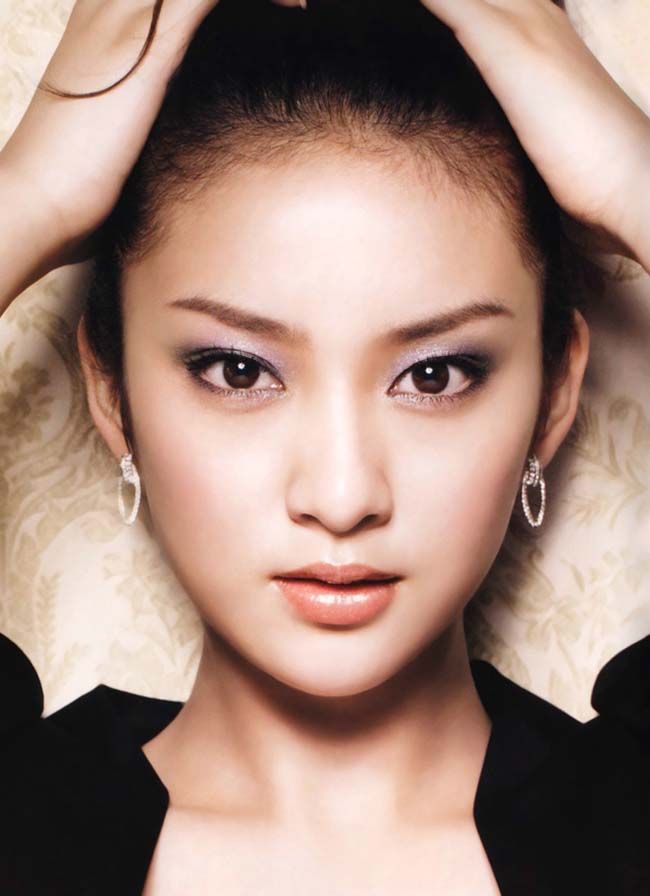
Label: Colored